2022 Dallas air show mid-air collision

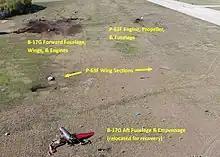
Photograph from Aviation Investigation Preliminary Report by NTSB showing the debris field following the crash

Following the crash, both the Federal Aviation Administration (FAA) and the National Transportation Safety Board (NTSB) launched investigations into the accident. On November 14, the NTSB announced that the wreckage of the P-63 had been moved to a "secure location", while the recovery of the B-17 wreckage was delayed by rain. The NTSB confirmed that neither aircraft was equipped with a flight data recorder, but that a GPS navigator from the P-63 and an electronic flight display from the B-17 had been recovered and were being taken to an NTSB laboratory in Washington, D.C. to be processed for "data and relevant information".